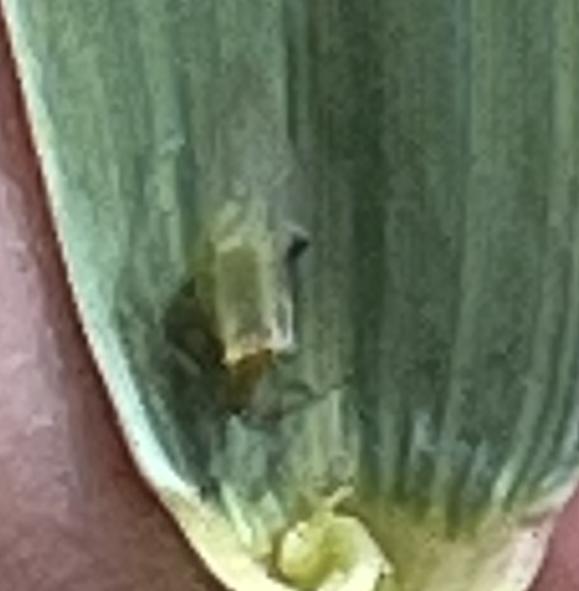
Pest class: english_grain_aphid